Meols railway station

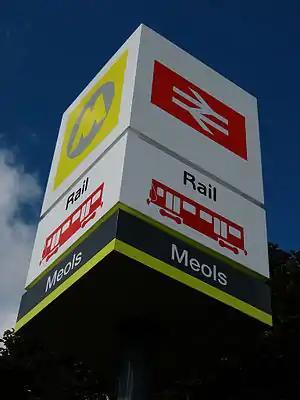
Meols station sign outside entrance

Meols railway station is a station serving the village of Meols, in Merseyside, England. It lies on the West Kirby branch of the Wirral Line, part of the Merseyrail network.